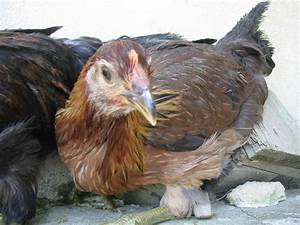
Label: gallina